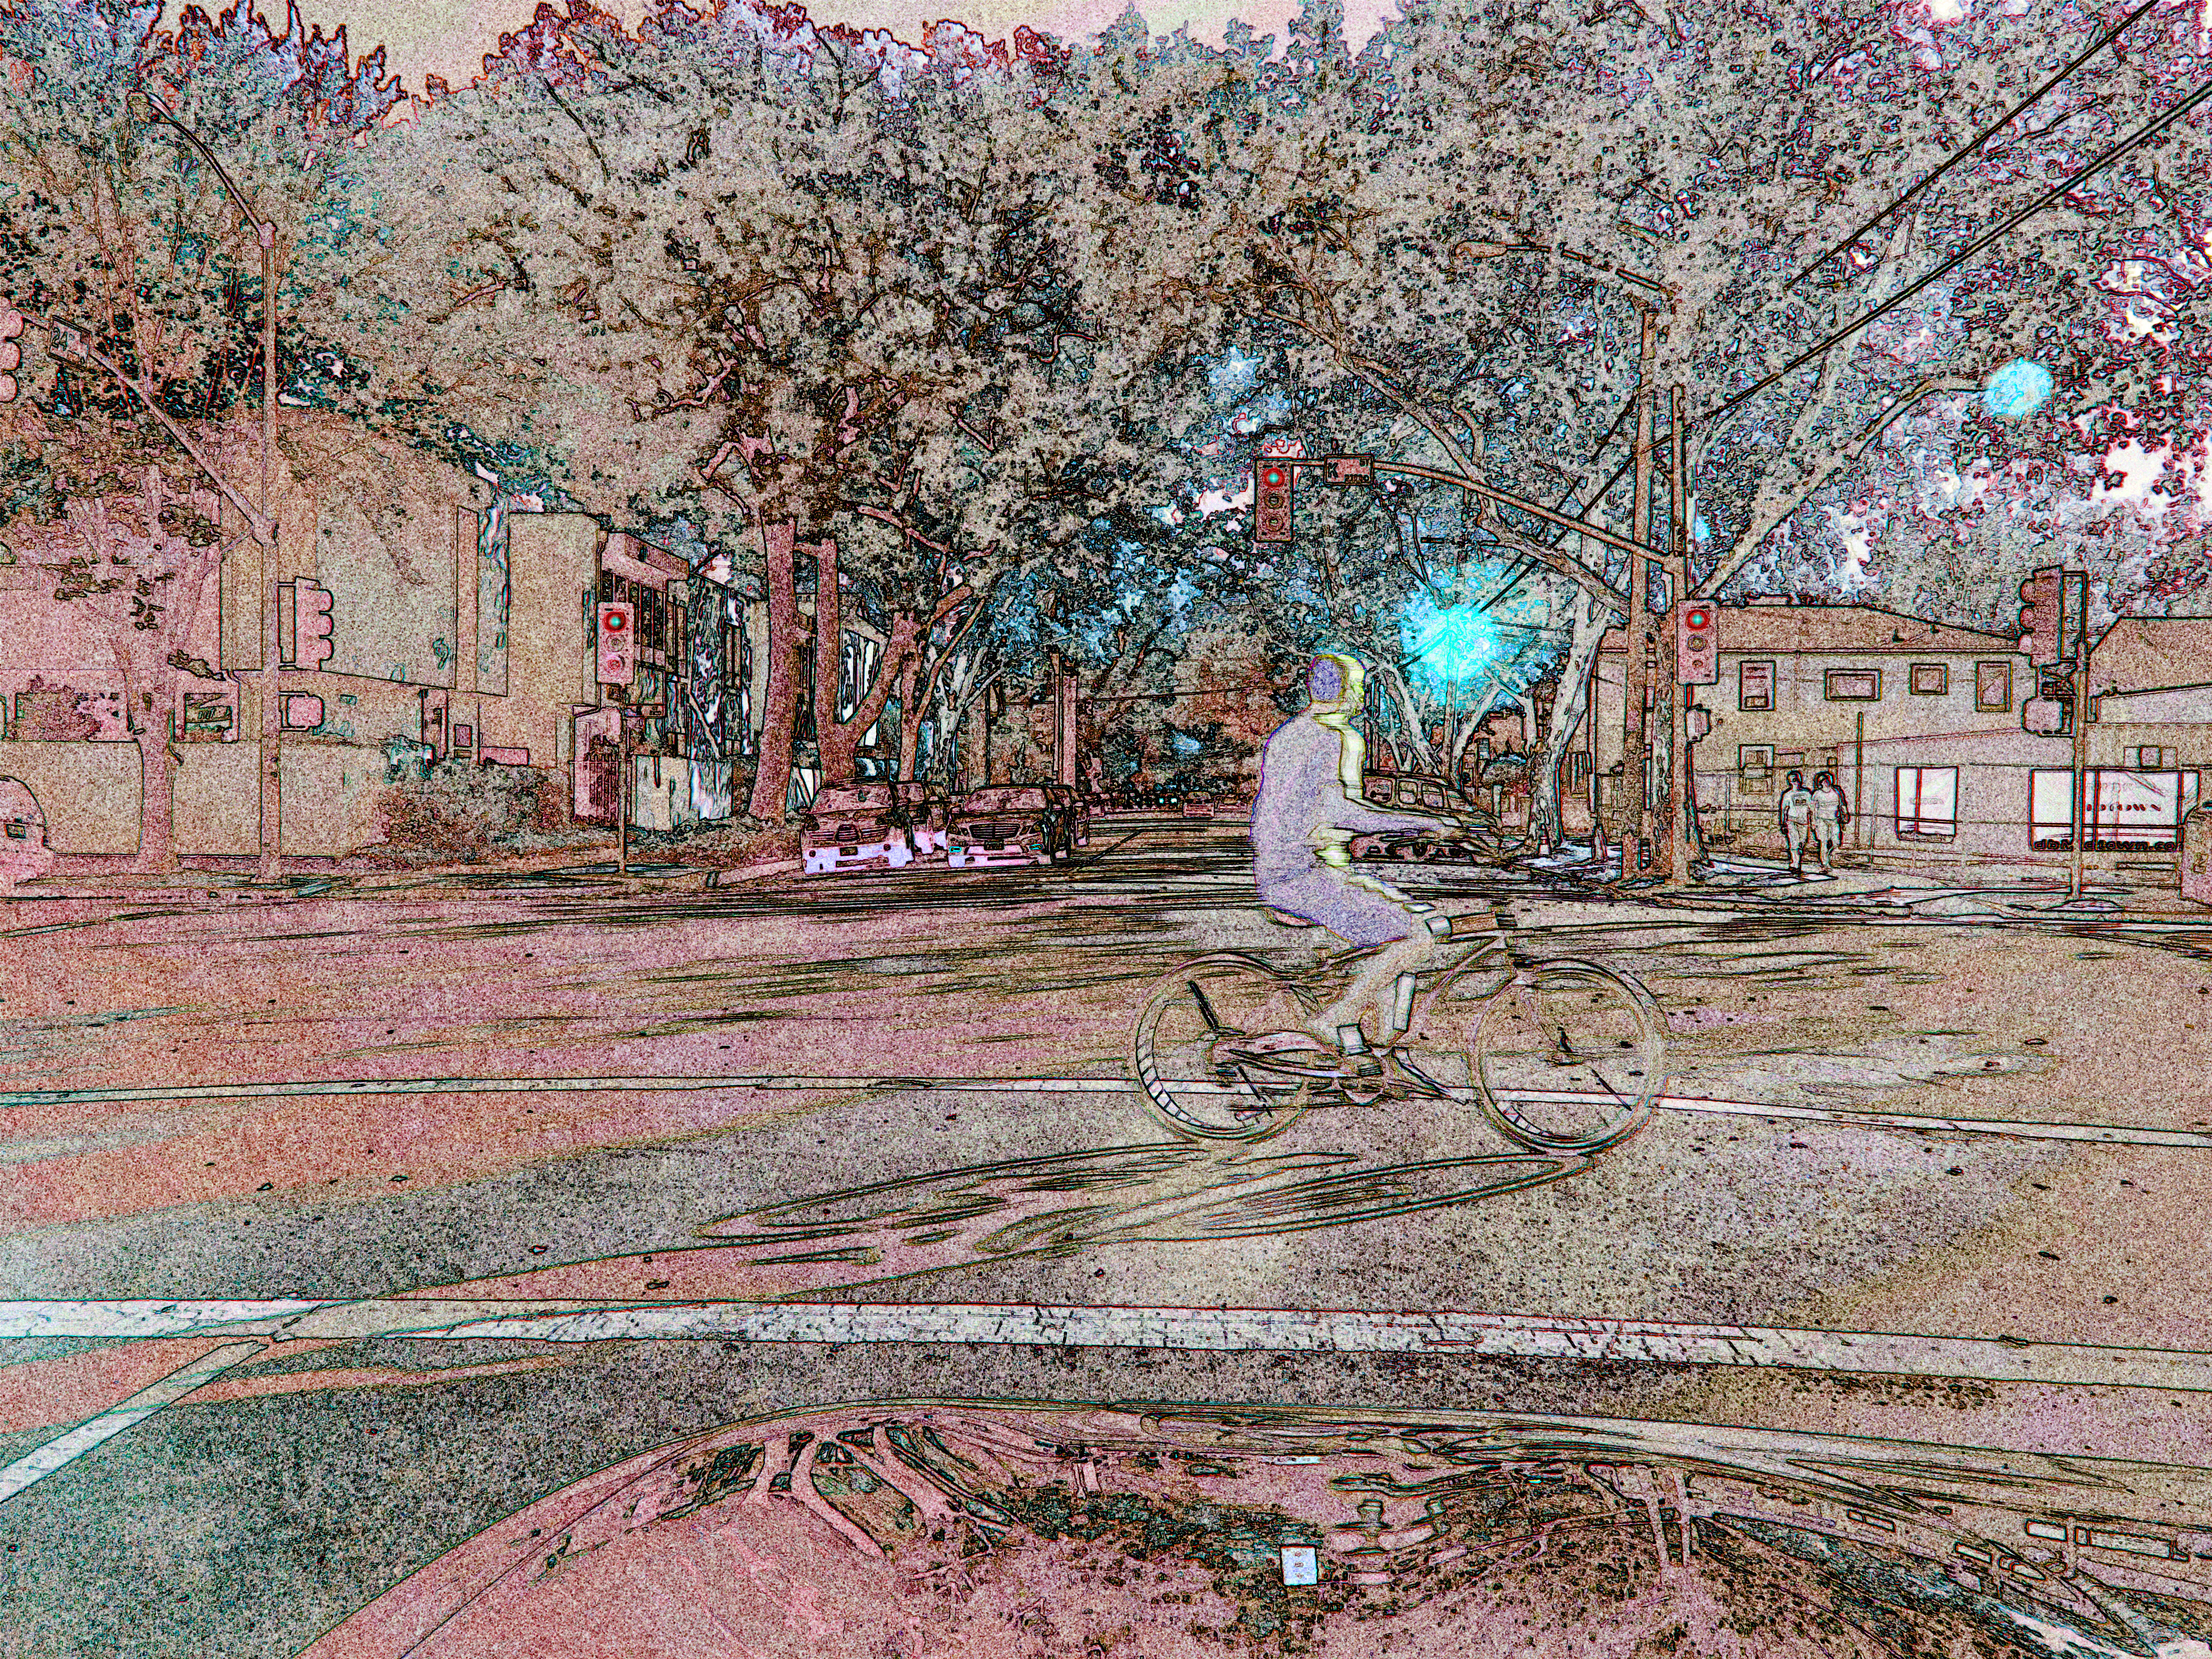
tree, plant, flower, suburb, art, residential area, woody plant